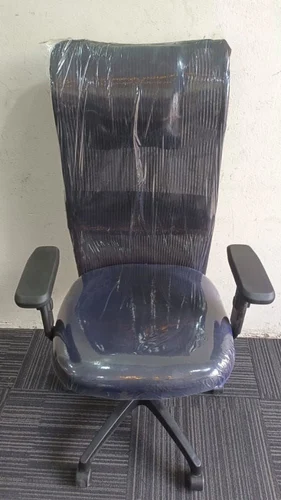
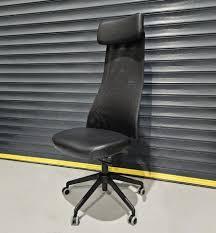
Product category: items_chair
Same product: no